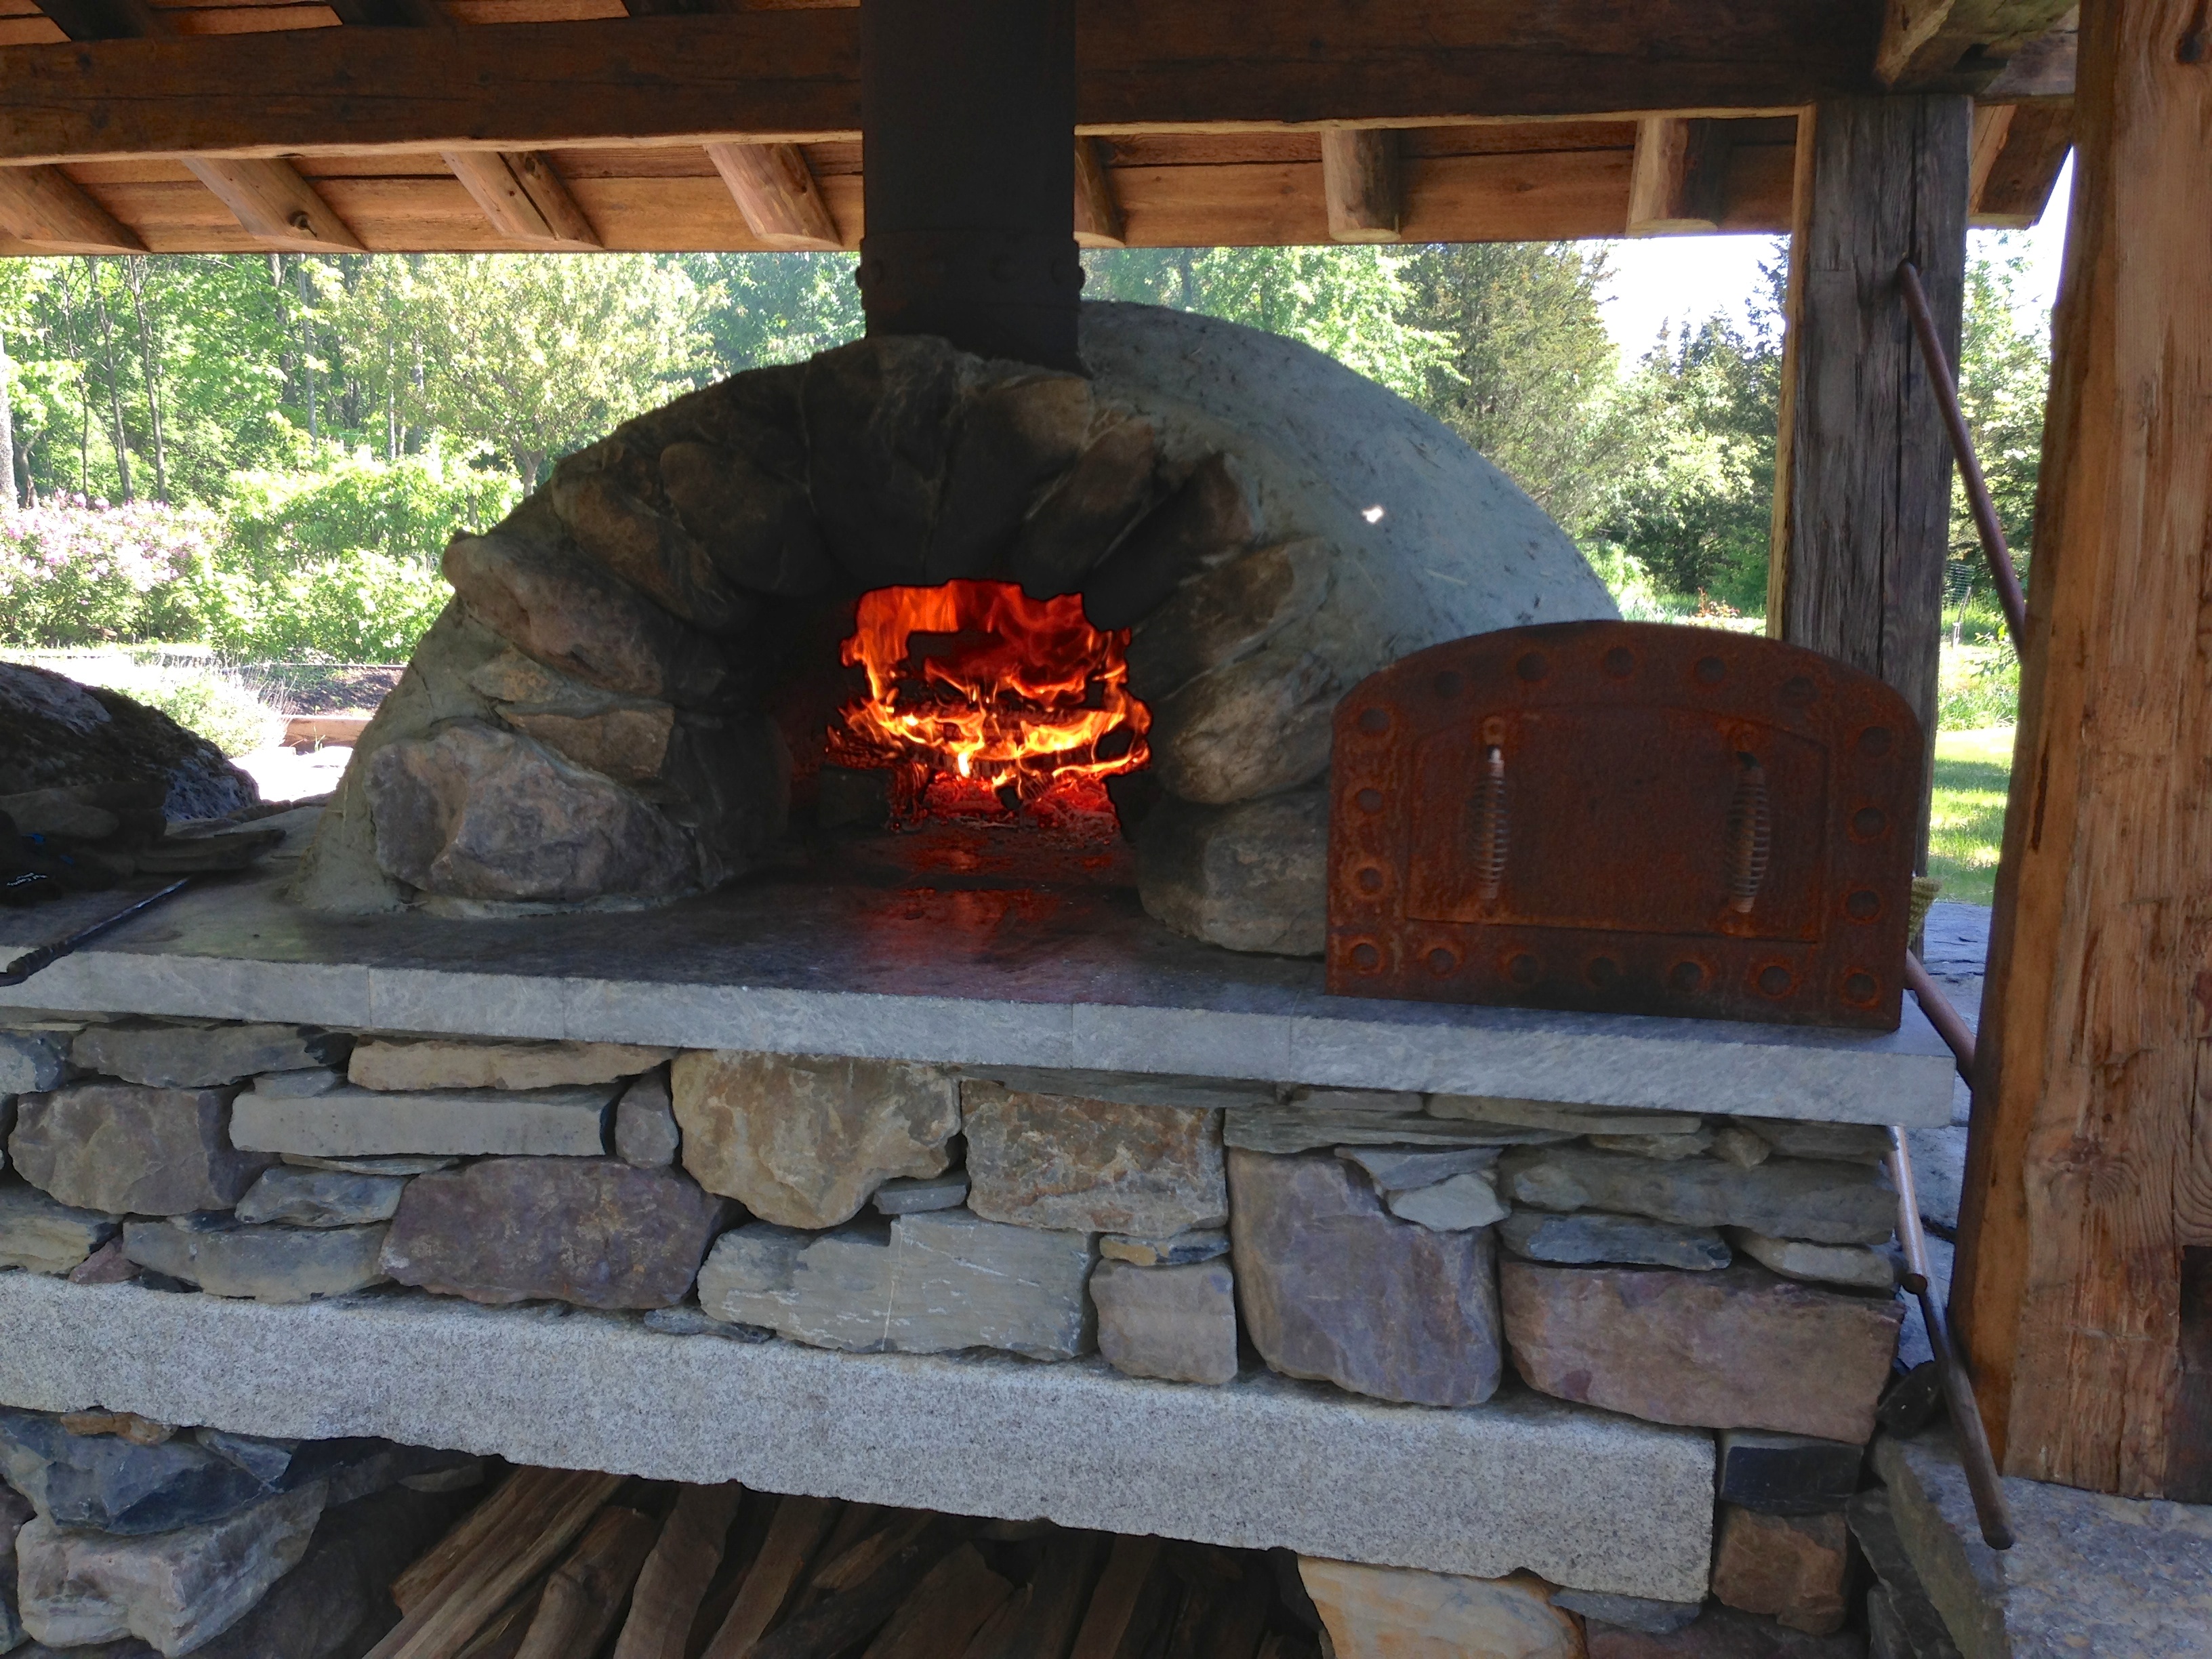
wood, cottage, backyard, fireplace, barbecue, raildog, hearth, barbecue grill, kitchen appliance, outdoor grill, masonry oven